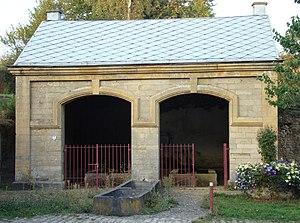
Lavoir repris dans le patrimoine immobilier d'Arlon
Heinsch est un village et une section de la commune belge d’Arlon située en province de Luxembourg et Région wallonne.
Cette page regroupe l'ensemble du patrimoine immobilier classé de la ville belge d’Arlon.